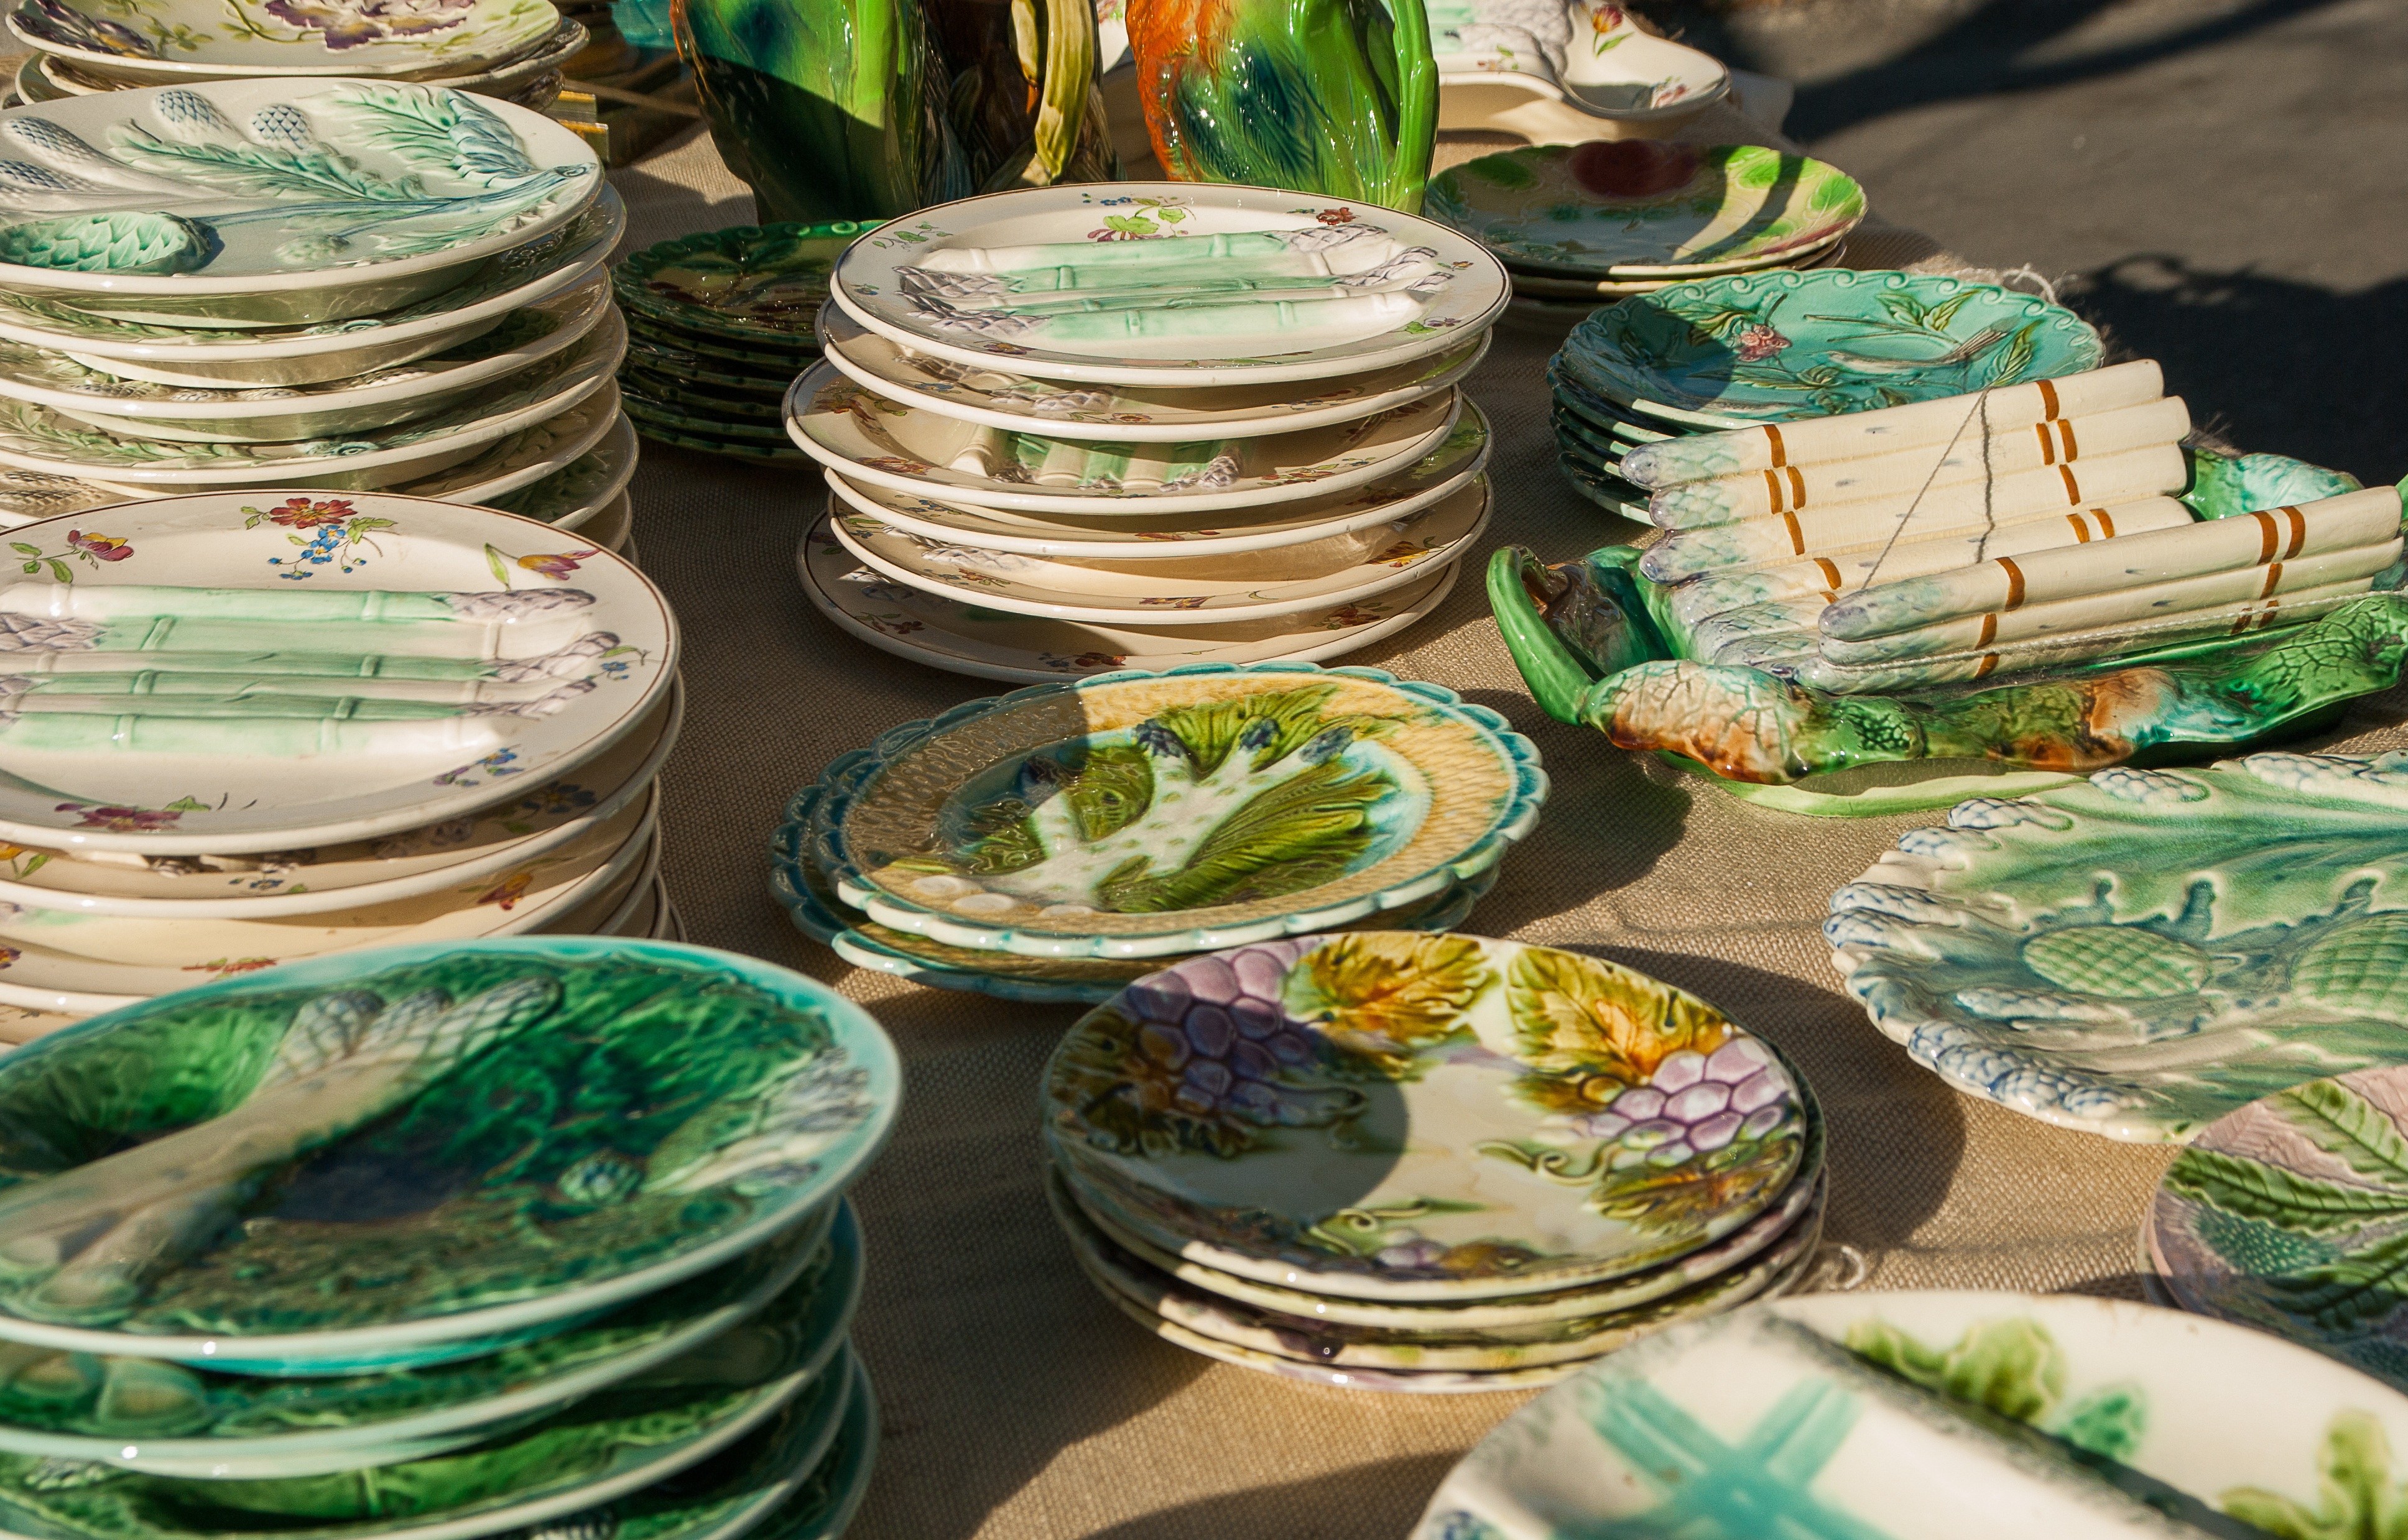
green, money, art, dishes, flea market, plates, chips, vide grenier